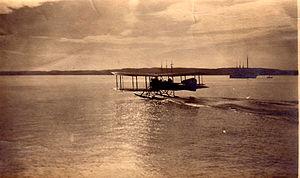
La Flugzeugbau Friedrichshafen GmbH était un constructeur aéronautique allemand. Elle a été fondée en 1912 à Friedrichshafen, dans le Wurtemberg en Allemagne, par Theodor Kober, qui avait précédemment travaillé pour la société Zeppelin. La ville, située près du lac de Constance, était déjà célèbre dans le milieu de l’aviation en tant que lieu de construction des dirigeables Zeppelin. Au cours de la Première Guerre mondiale, la société construisit principalement des hydravions pour la Marineflieger et une série de bombardiers pour la Luftstreitkräfte sous la direction de Karl Gehlen.